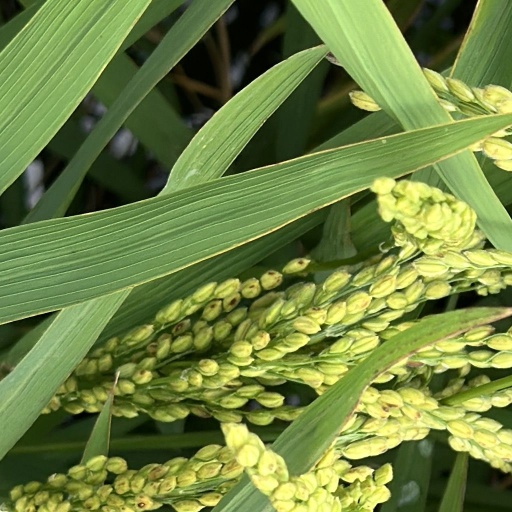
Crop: rice